Metroid Fusion

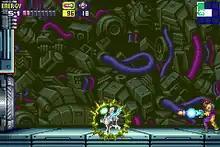
A video game screenshot of a person in a powered exoskeleton firing a missile at a monster.

"Metroid Fusion" is an action-adventure game in which the player controls Samus Aran. Like previous games in the series, "Fusion" is set in a large open-ended world with elevators that connect regions, which each in turn contains rooms separated by doors. Samus opens most doors by shooting at them, while some only open after she reaches a certain point. "Fusion" is more linear than other "Metroid" games due to its focus on storyline; for example, "Fusion" introduces Navigation Rooms, which tell the player where to go.